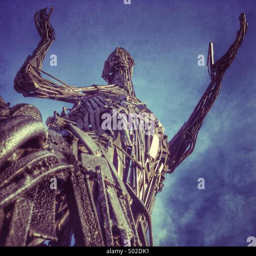
art is seen in a park